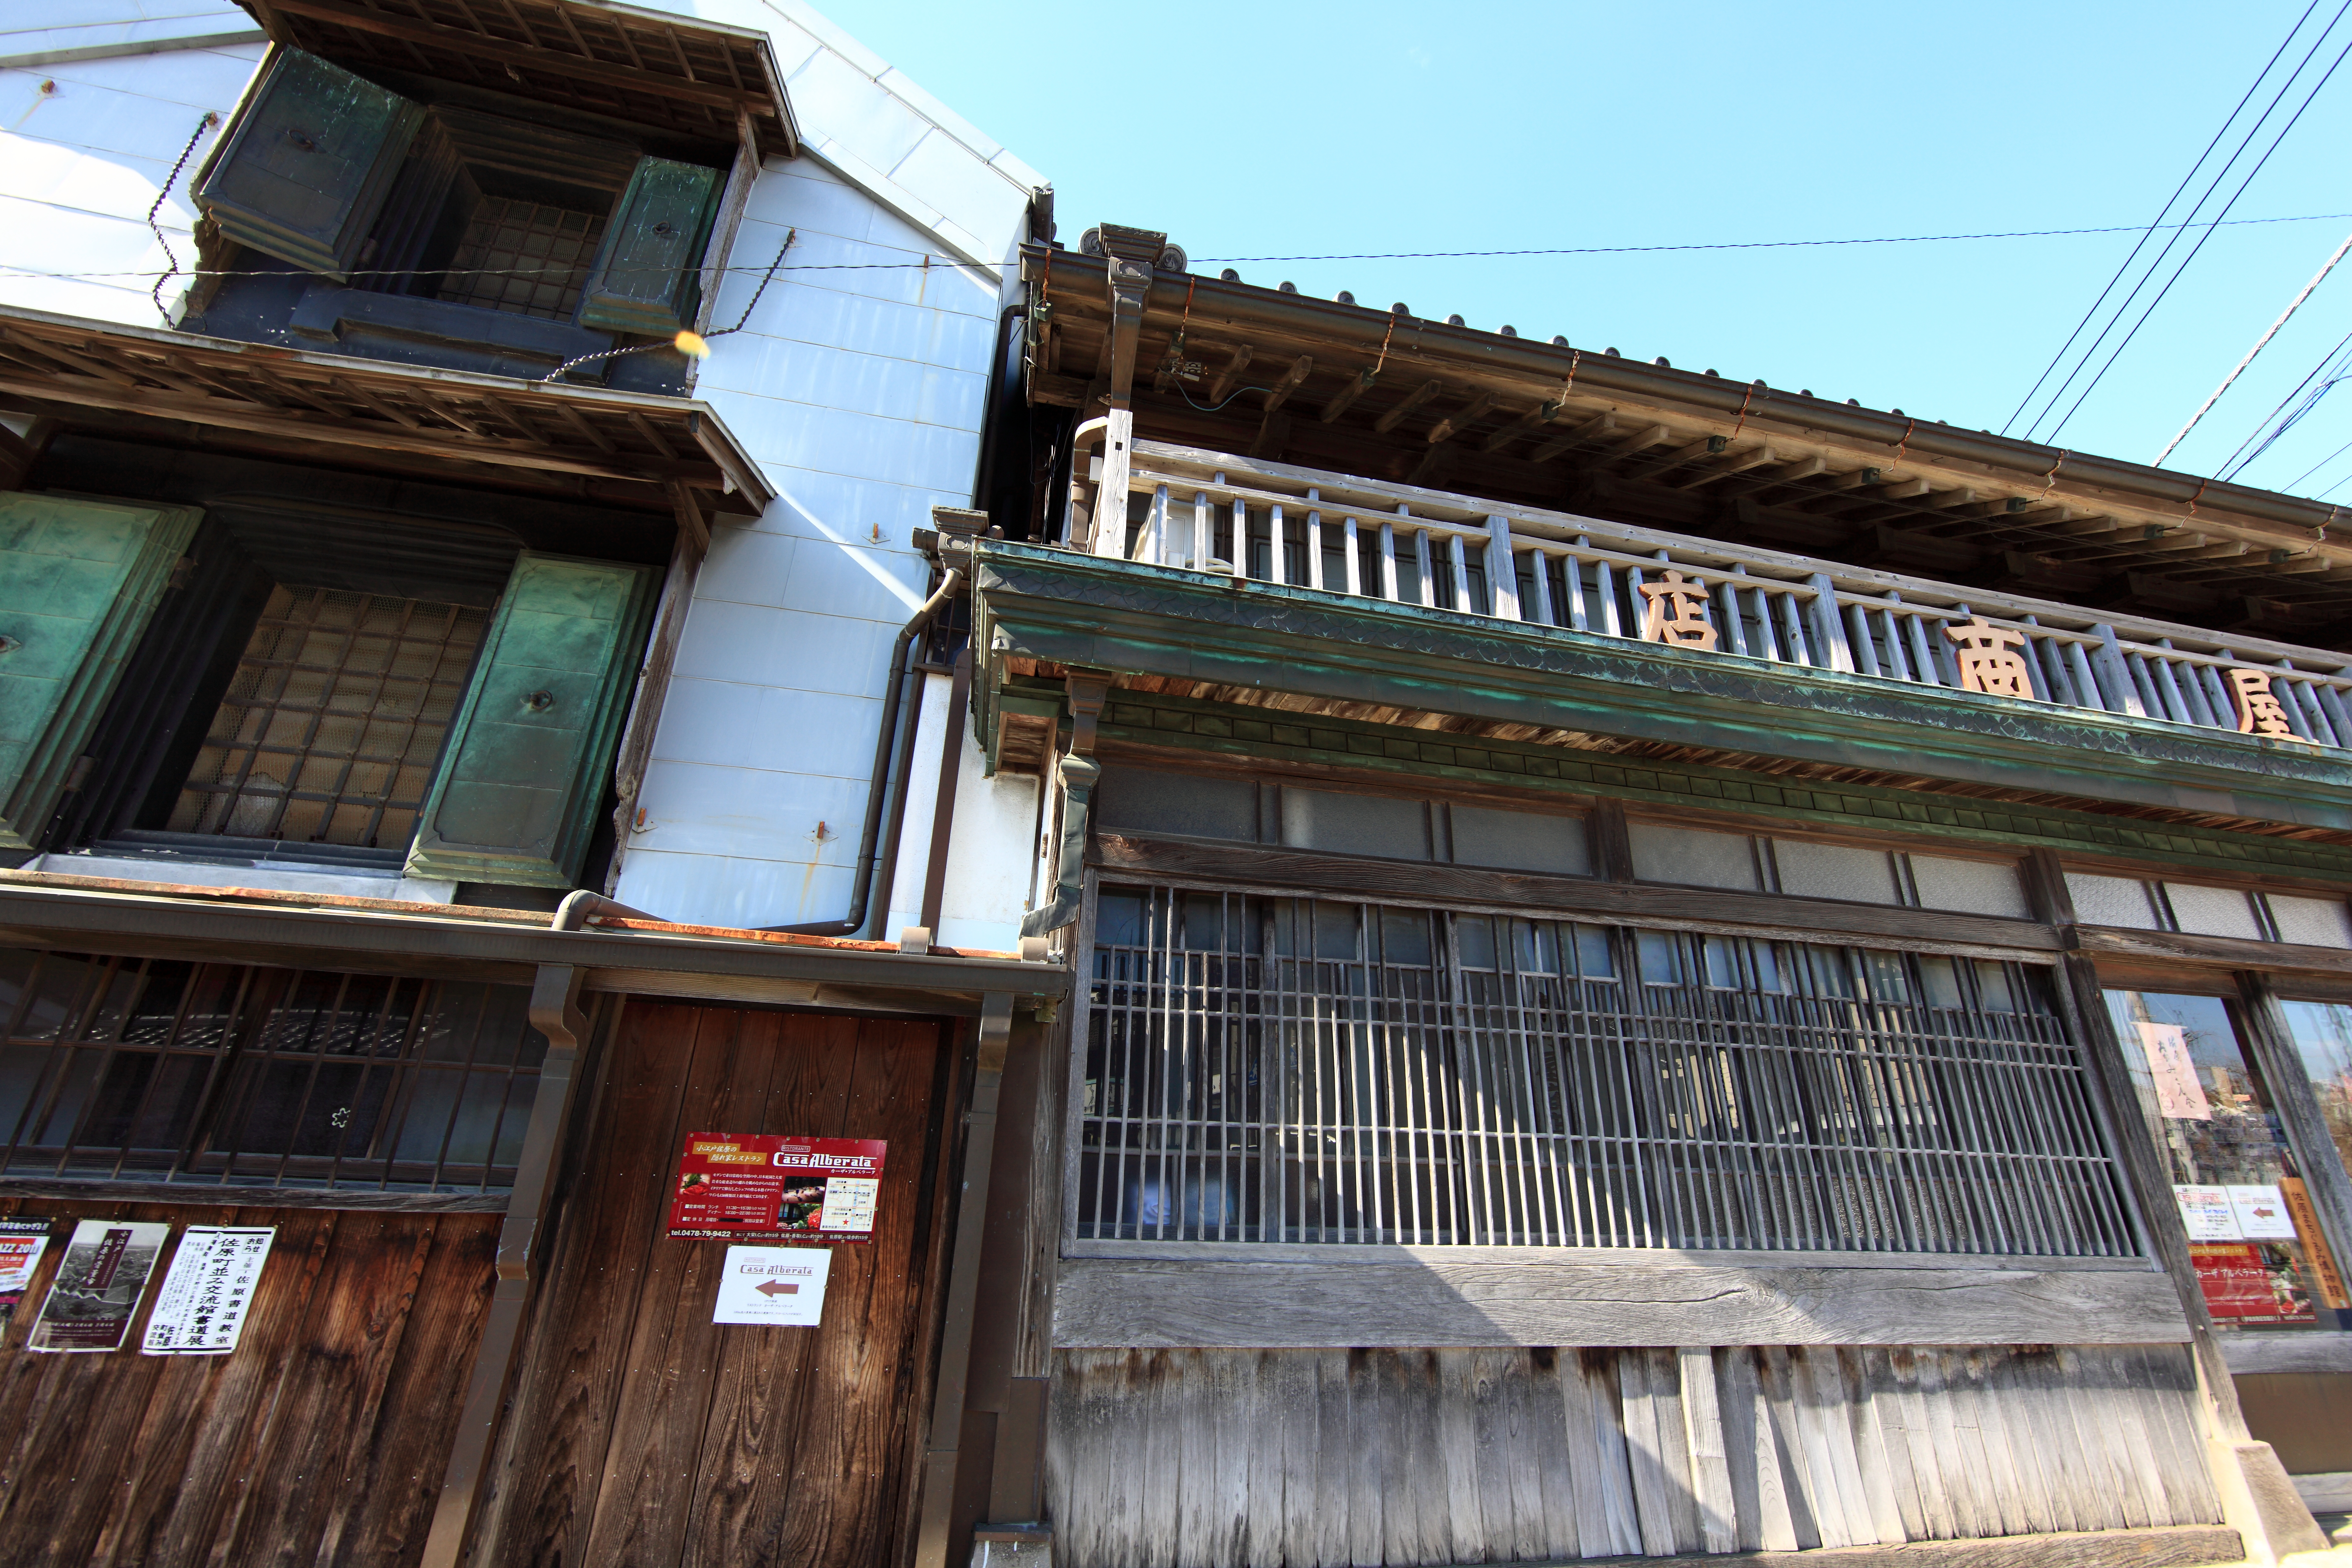
architecture, wood, house, window, roof, building, home, downtown, shop, high, ancient, facade, residence, property, exterior, design, japanese, 5d, style, hires, markii, traditional, hi, res, resolution, chiba, canonef14mmf28liiusm, katori, neighbourhood, urban area